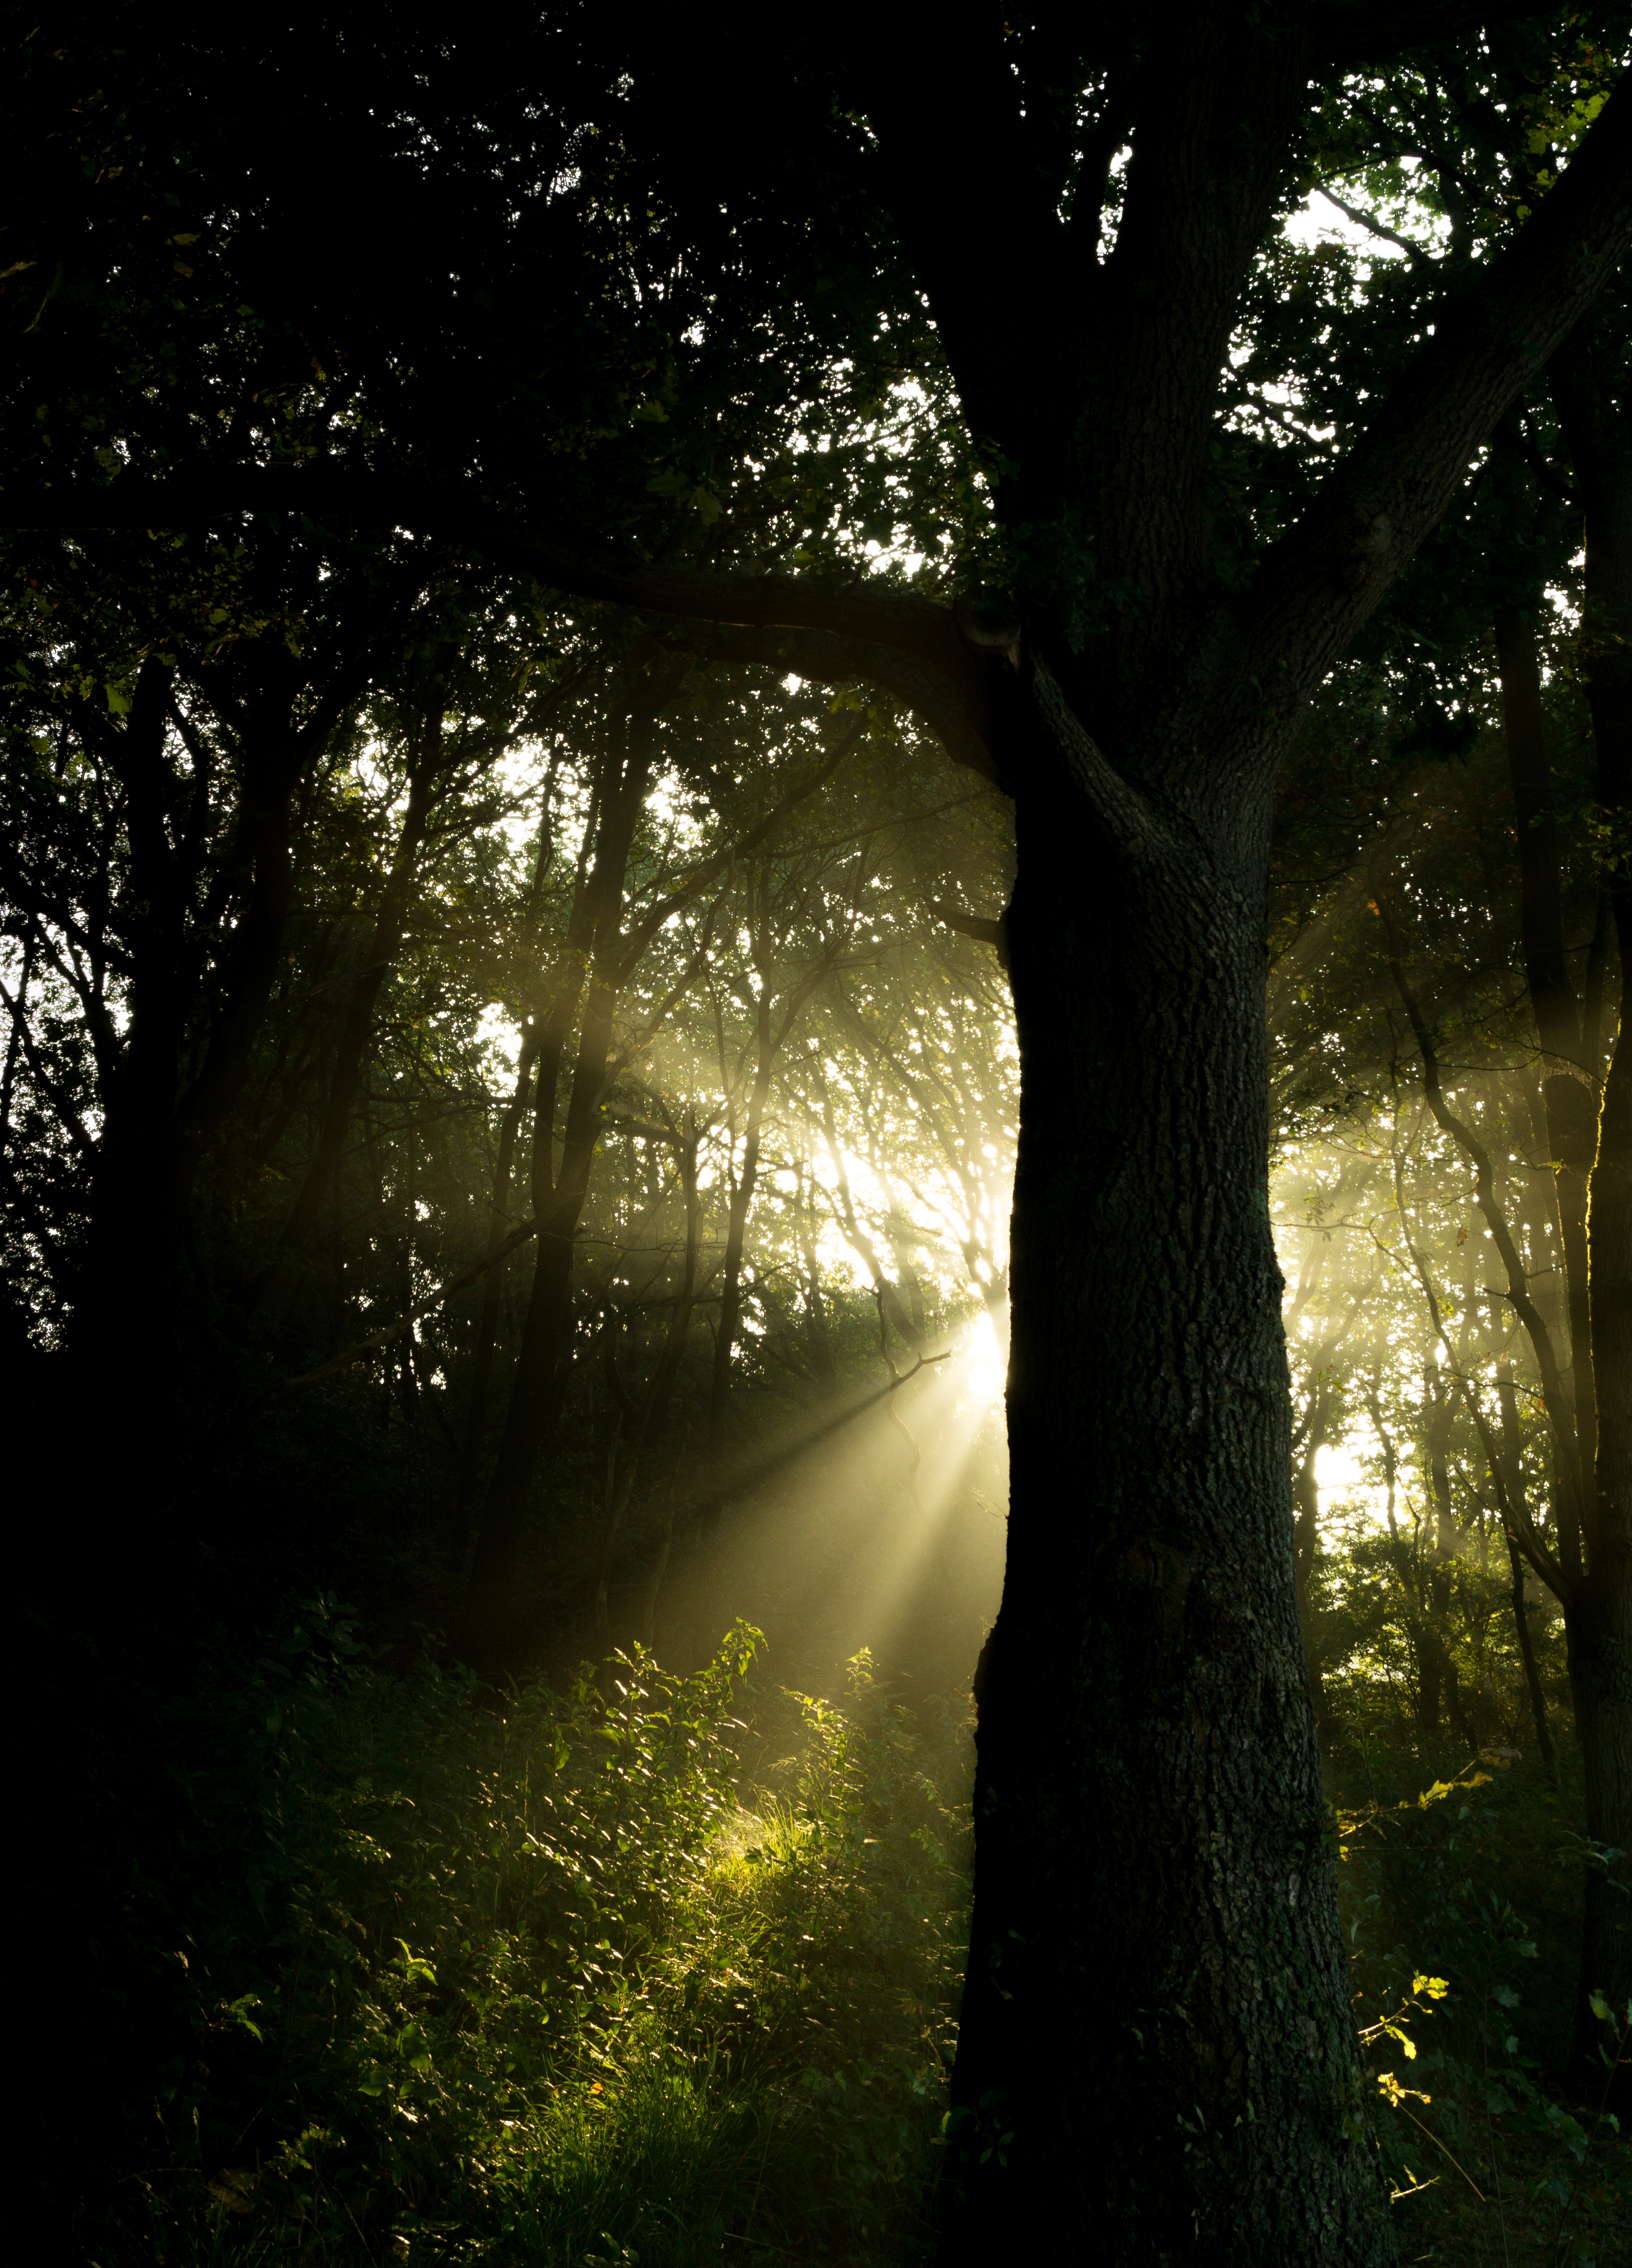
tree, nature, forest, branch, light, plant, sun, mist, night, sunlight, morning, leaf, flower, green, reflection, autumn, darkness, woodland, habitat, sunbeams, ray of sunshine, natural environment, atmospheric phenomenon, woody plant